Nancy Turner

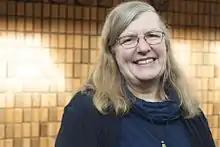
Turner in 2015

Nancy Jean Turner (born 1947) is a Canadian ethnobiologist, originally qualified in botany, who has done extensive research work with the indigenous peoples of British Columbia, the results of which she has documented in a number of books and numerous articles.